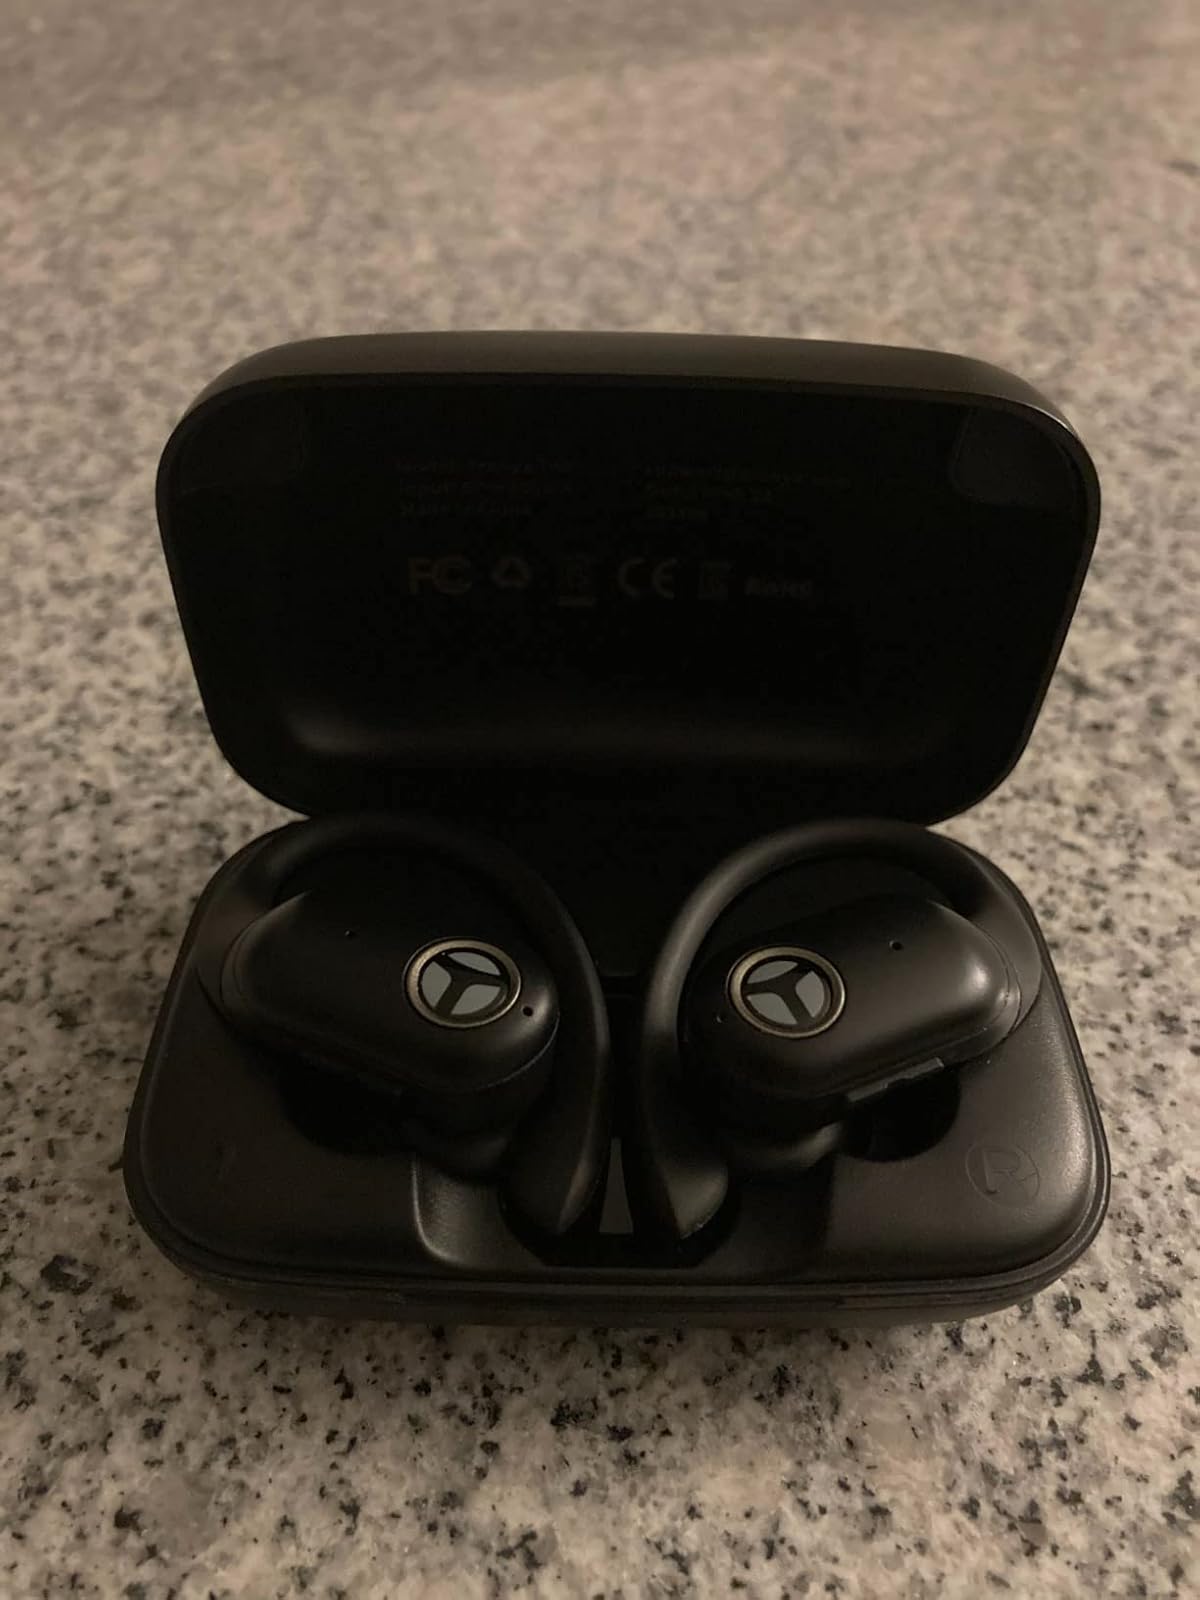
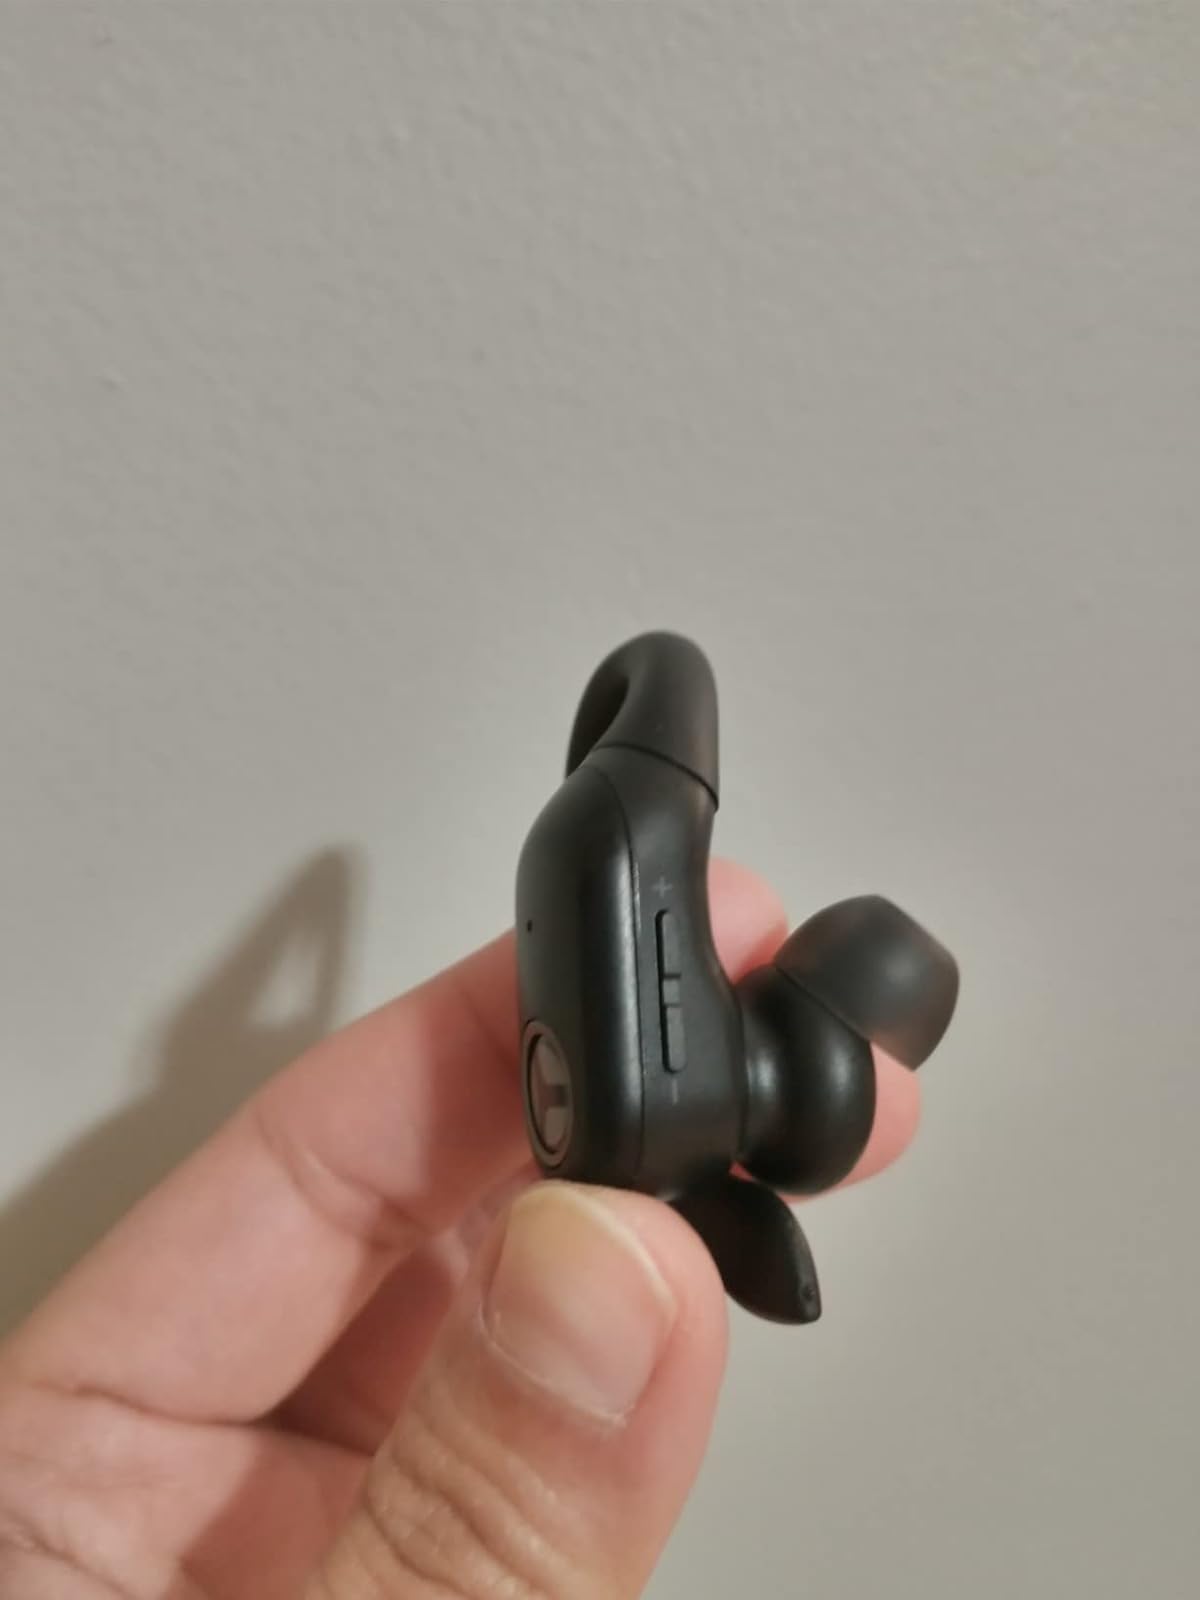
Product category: earbuds
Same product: yes